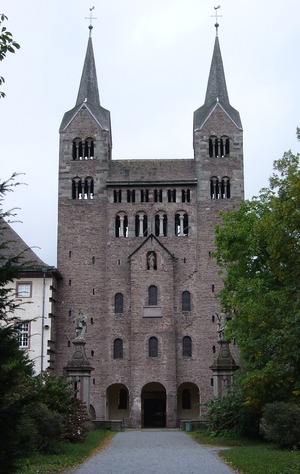
Corvey
Corveys vestgavl.
Corvey er Nordrhein-Westfalens ældste kloster grundlagt i 822 af benediktinermunke ved Höxter nær floden Weser. Herfra udsendtes Ansgar år 826 som missionær til Norden.